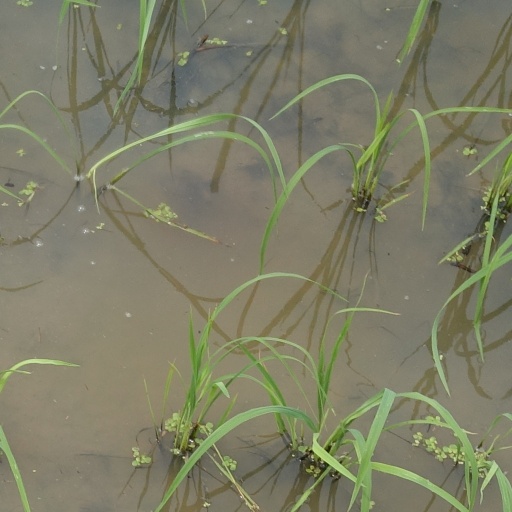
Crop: rice